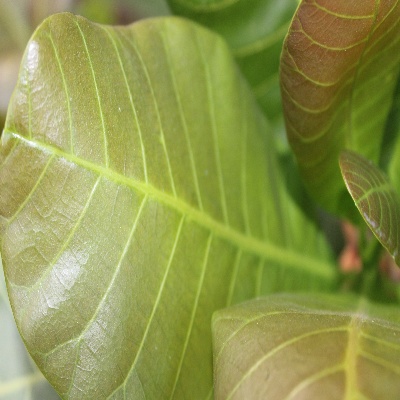
Crop: Cashew
Condition: healthy